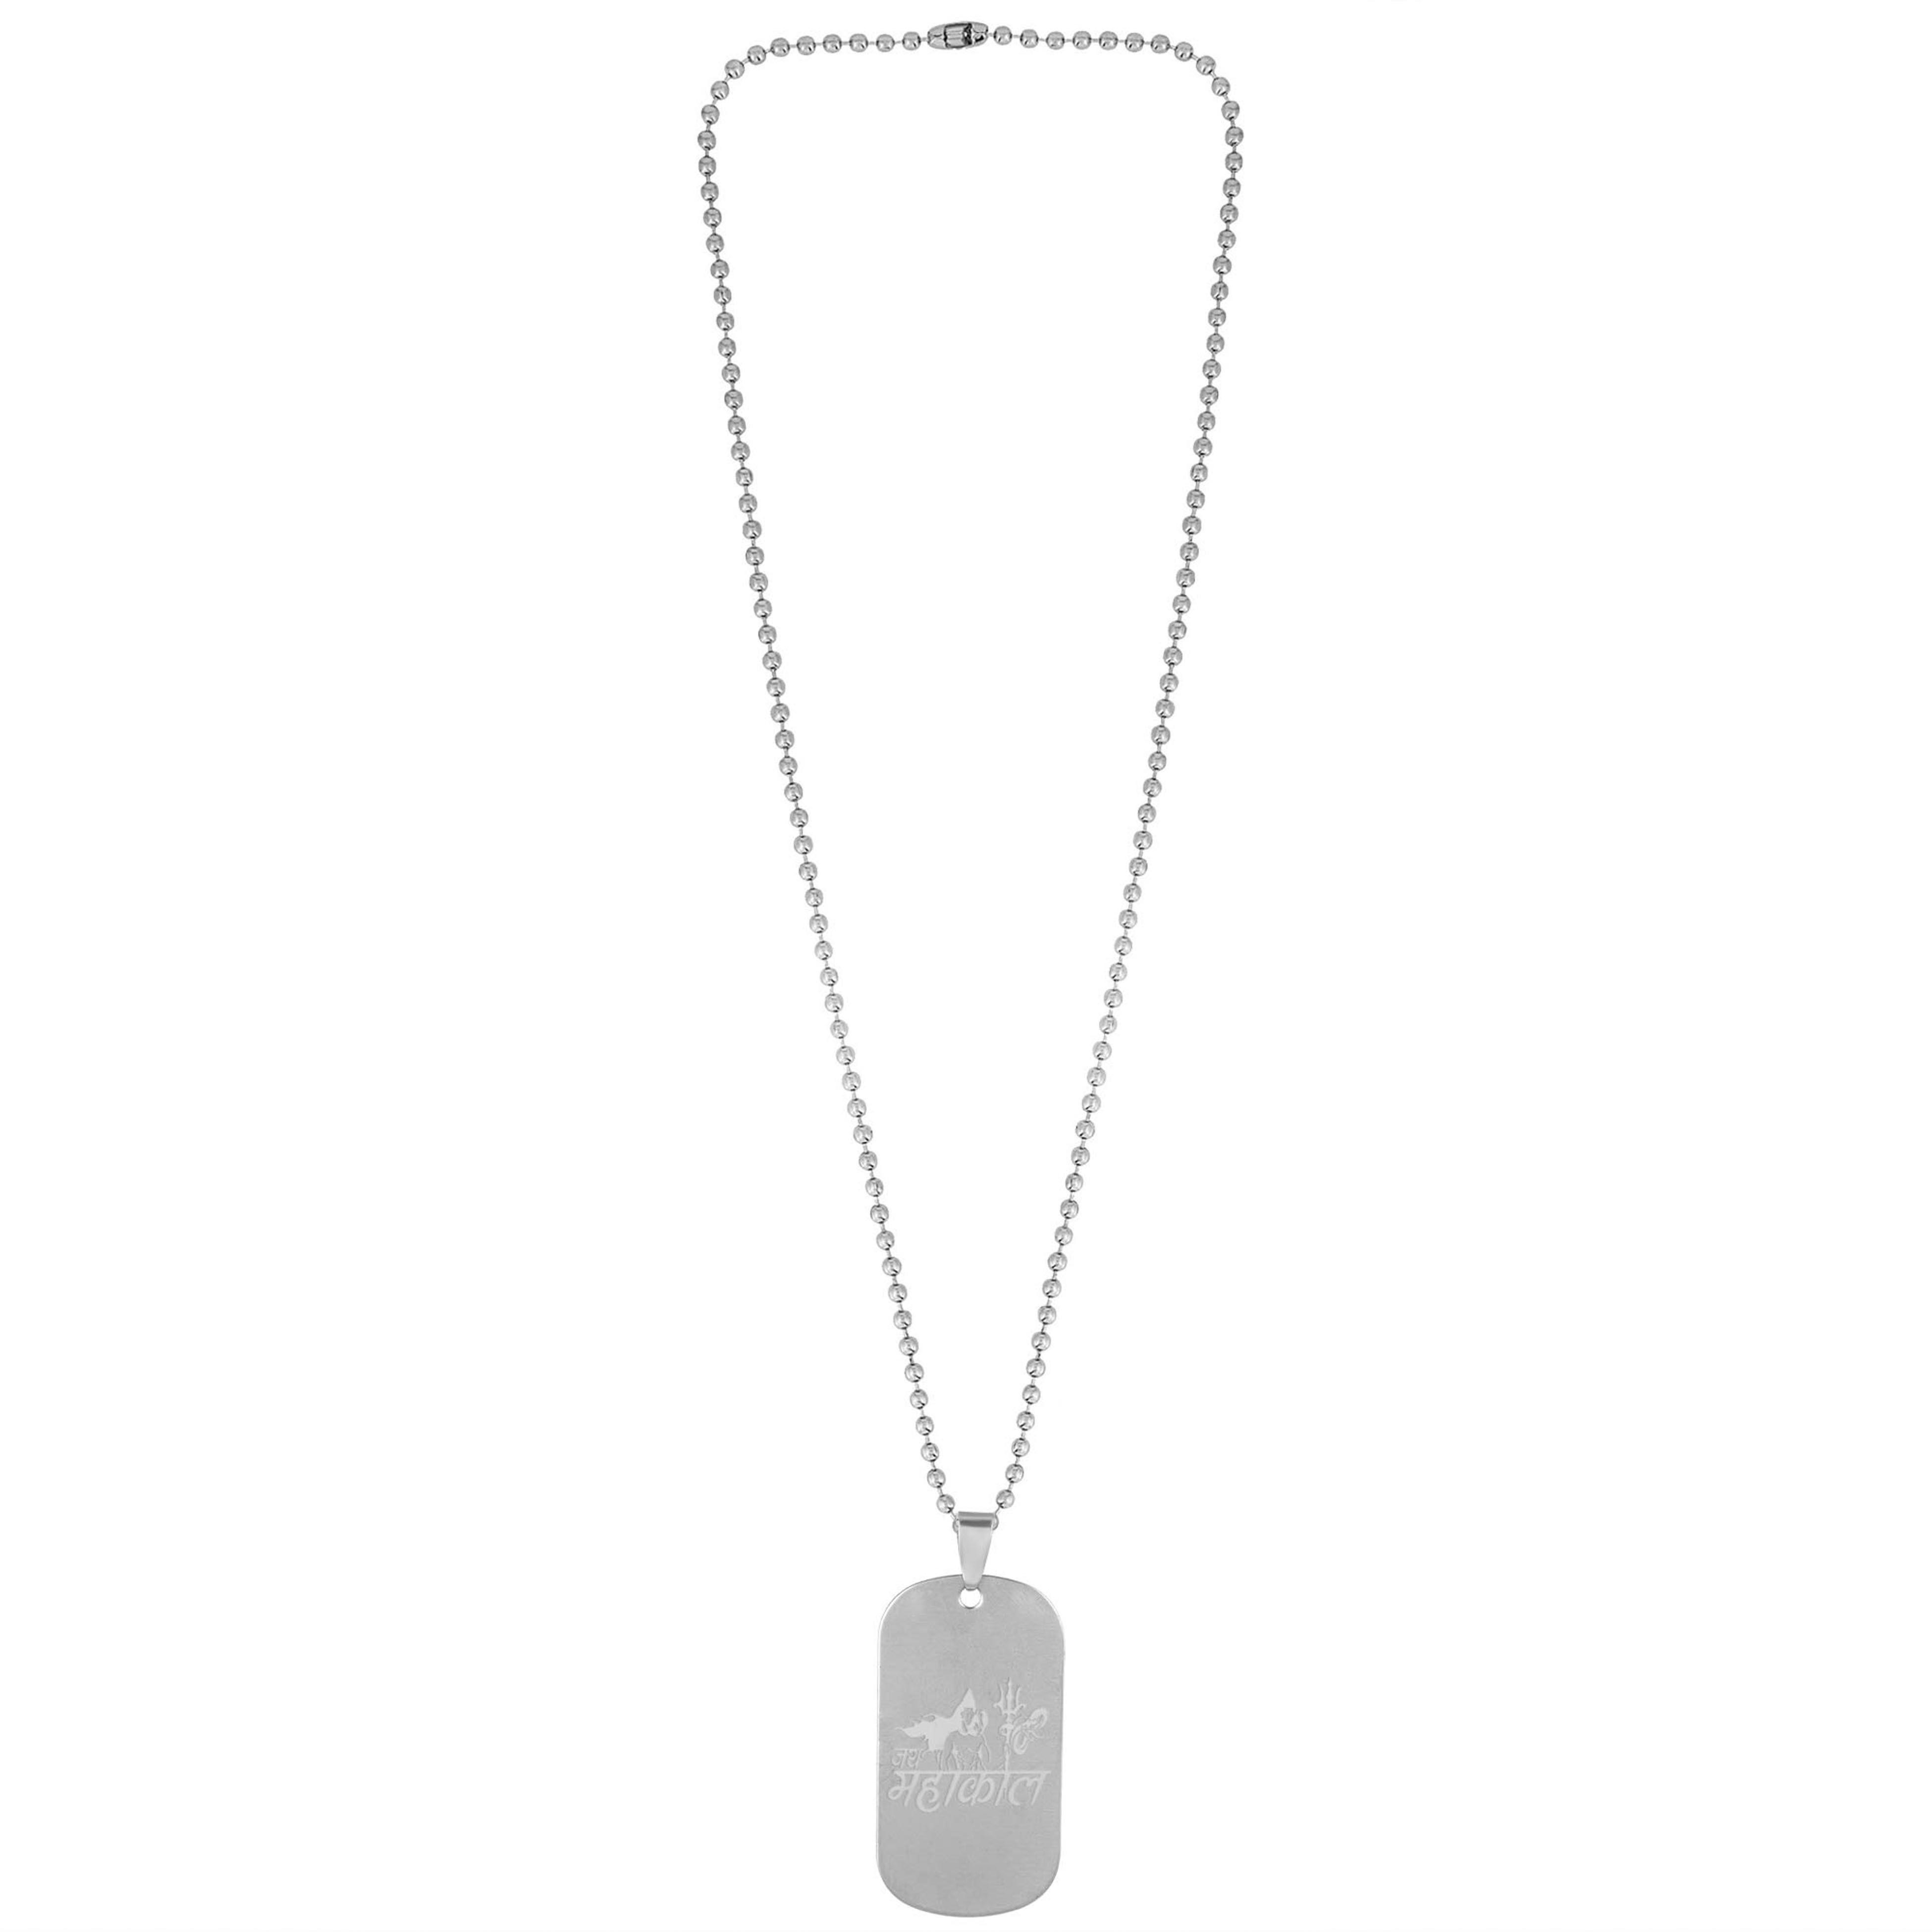
 ZUMRUT MAKING YOU A STYLE SENSATION Silver Plated Stainless Steel Trendy Stylish Tag Mahakaal/?? ??????, Mahadeva, Shiva Symbol, Locket Chain Pendant Jewellery for Men/Women
Type: Necklaces & Pendants
Brand: ZUMRUT MAKING YOU A STYLE SENSATION
Price: Rs. 399
 Silver plated, super finish and shine, Maa Kaali, Maa Silver Ball Chain pendant. Image of Goddess, killing demon Raktbija. Goddess Kaali, is believed to be real shakti of Lord Shiva. Silver metal is anti allergic and skin friendly. You will feel comfortable wearing it. The Single word Kaal, the male variant of time and death, is symbolized as Mahakali, the Consort of Lord Shiva. Kali Ma goddess, the Divine Mother, the Dark Mother, the Terrible Mother. She is the Hindu goddess of time, creation, preservation, and destruction. As fearsome as she may appear, she is the most compassionate goddess of them all. Ideal for all time wear, by both Men and Women. An ideal gifting option to all young and old.